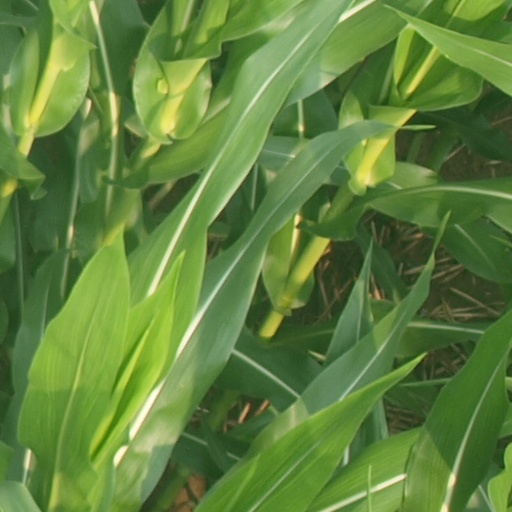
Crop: maize; corn